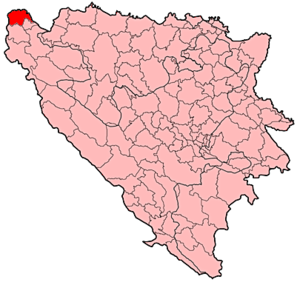
Velika Kladuša est une ville et une municipalité de Bosnie-Herzégovine située dans le canton d'Una-Sana et dans la Fédération de Bosnie-et-Herzégovine. Selon les premiers résultats du recensement bosnien de 2013, la ville intra muros compte 5 009 habitants et la municipalité 44 770.
La République de Bosnie occidentale, créée sous le nom de province autonome de Bosnie occidentale, était une entité autoproclamée de Bosnie-Herzégovine durant la guerre d'indépendance de la Bosnie-Herzégovine et peuplée en majorité de Bosniaques musulmans pro-serbes.